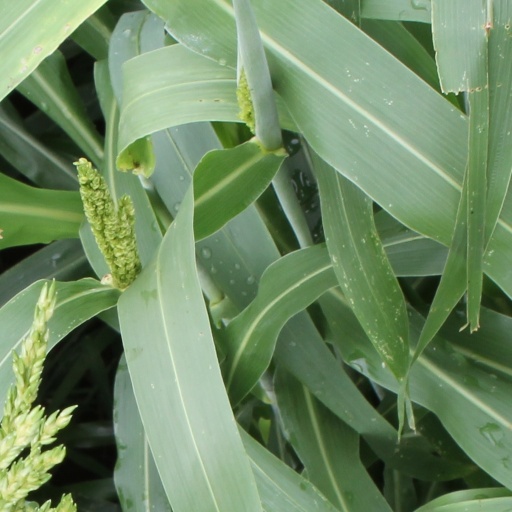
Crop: sorghum